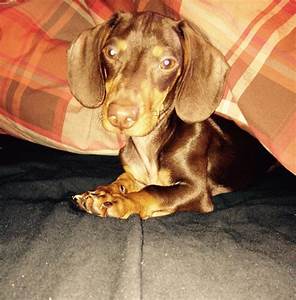
Label: cane